Park effects

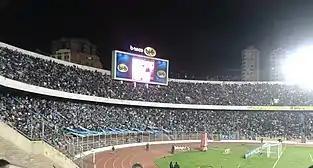
The Estadio Hernando Siles in use during a Bolivian National Team game.

In basketball, just as in baseball, altitudes impact shot basketballs. Shooters tend to expand their shooting range as the basketballs experience less air resistance when shot. This is why it is generally expected that teams who play their home games at higher altitudes have a stronger home court advantage; however, this has also been seen to produce a weaker away game production for these same high-altitude teams.